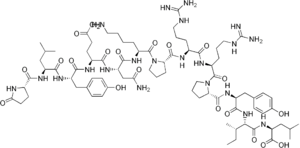
La neurotensine est un neuropeptide de 13 acides aminés exprimée dans le tube digestif et le système nerveux central.